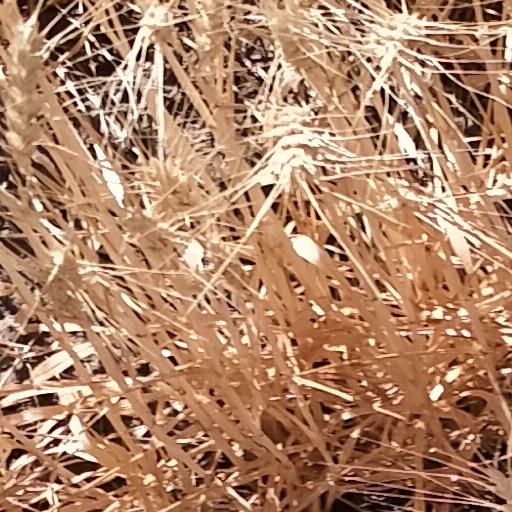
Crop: wheat